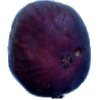
Label: fig